Aan Pillai Singam

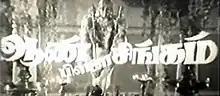
Theatrical release poster

Aan Pillai Singam is a 1975 Indian Tamil-language film, directed by S. P. Muthuraman and produced by Ramachandran. The film stars Sivakumar, Sripriya, Sujatha and M. N. Rajam. It was released on 19 September 1975.